Katharina Thalbach

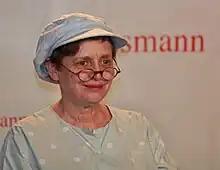
Thalbach in April 2012

Katharina Thalbach (actually "Katharina Joachim genannt Thalbach"; born 19 January 1954) is a German actress and stage director. She played theater at the Berliner Ensemble and at the [Volksbühne Berlin], and was an actress in the film "The Tin Drum". She worked as a theater and opera director.